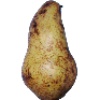
Label: pear_abate